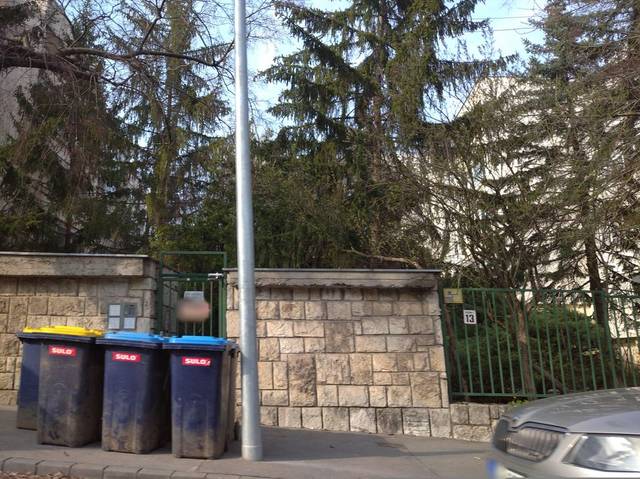
Region: Hungary
Coordinates: 47.53, 19.015